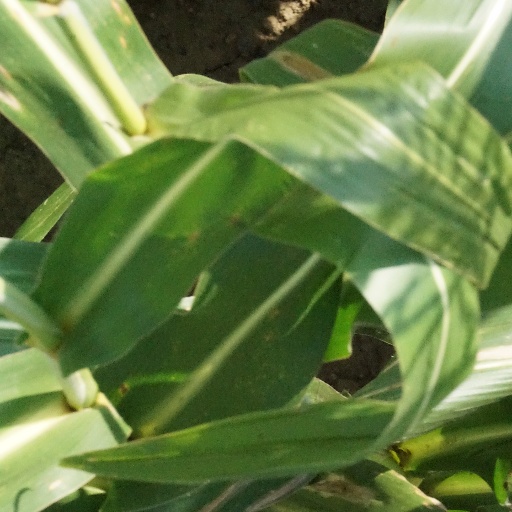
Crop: maize; corn